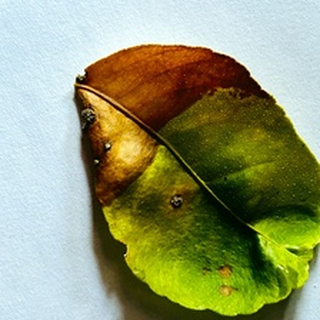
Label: lemon_citrus_canker